Robert Parker: Les Sept Pêchés capiteux

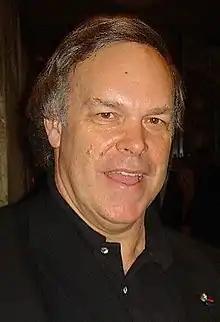
Robert M. Parker, Jr. is the object of satire in this "bande dessinée".

"Des péchés capitaux" is French for deadly sins, while "capiteux" means heady. The foreword is written by Denis Saverot, editor of the French wine publication "La Revue du vin de France".